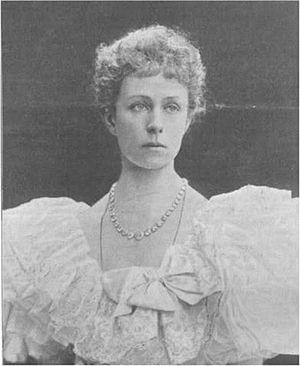
La princesse Marie-Thérèse de Bourbon-Siciles, née le 15 janvier 1867 à Zurich et morte le 1ᵉʳ mars 1909 à Cannes, est de 1905 à 1909 une princesse consort de Hohenzollern.